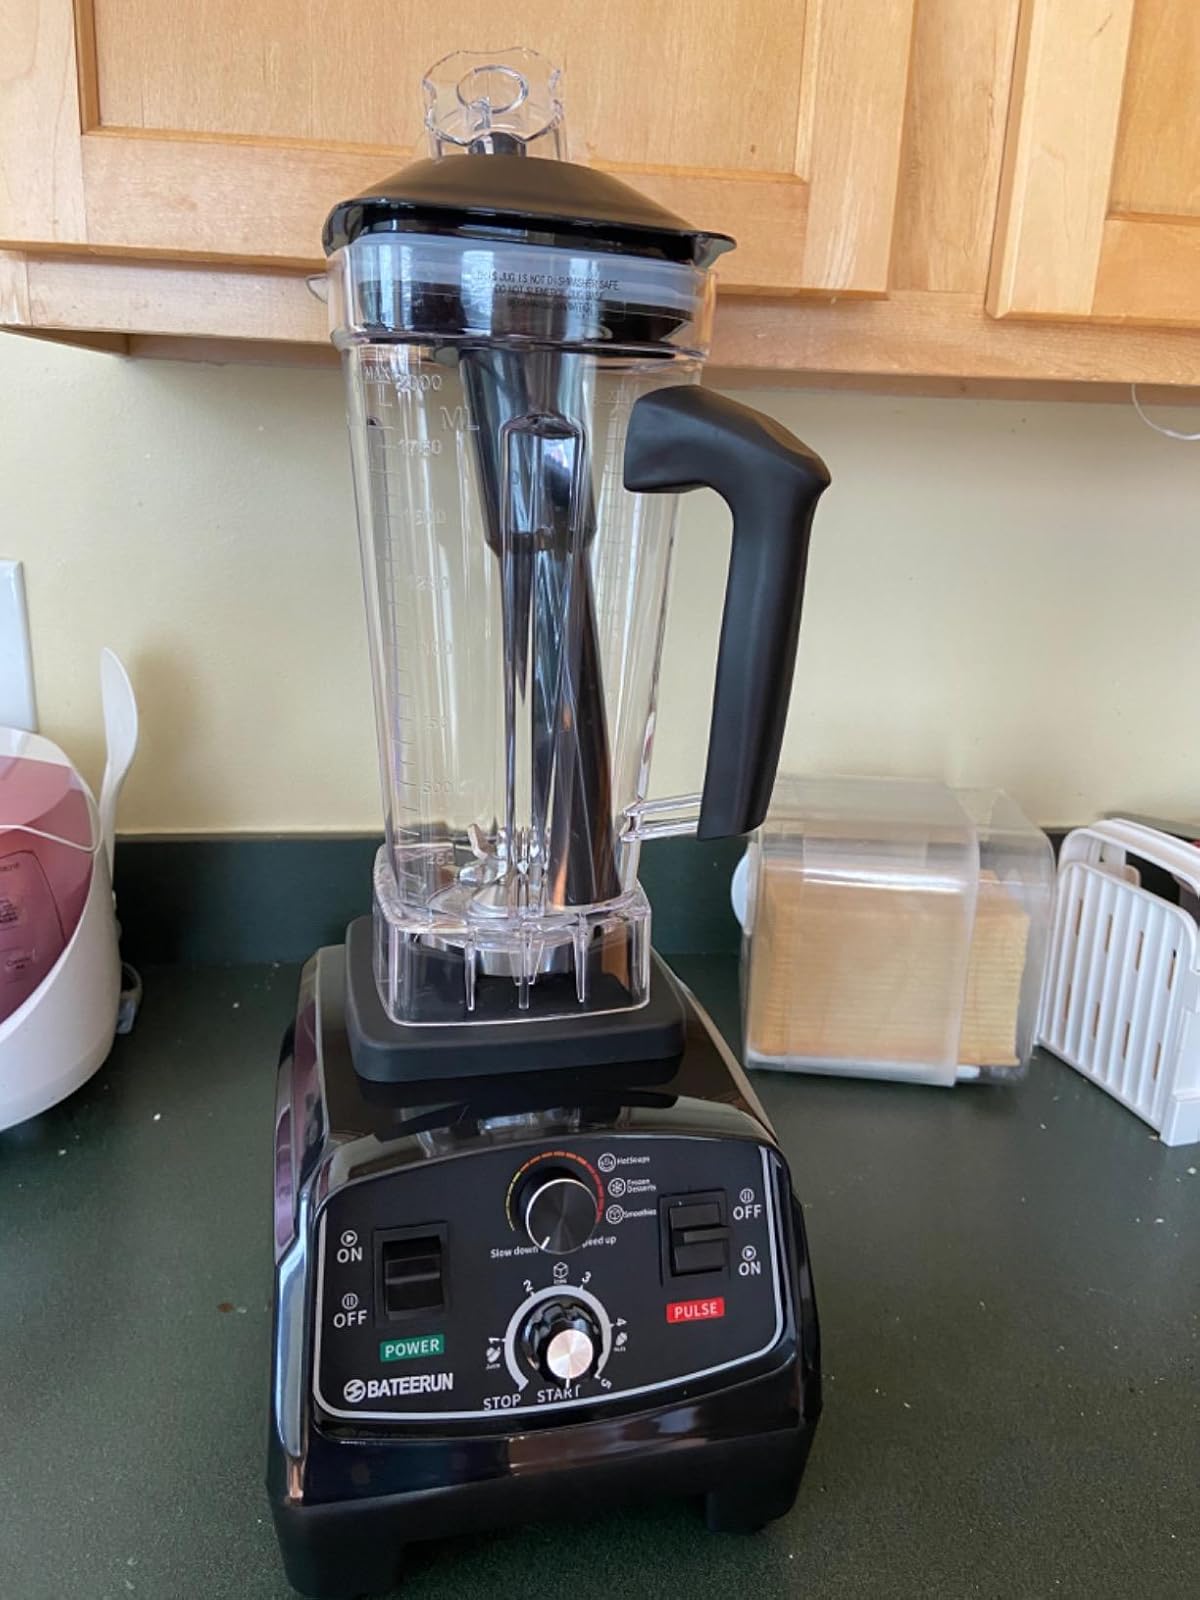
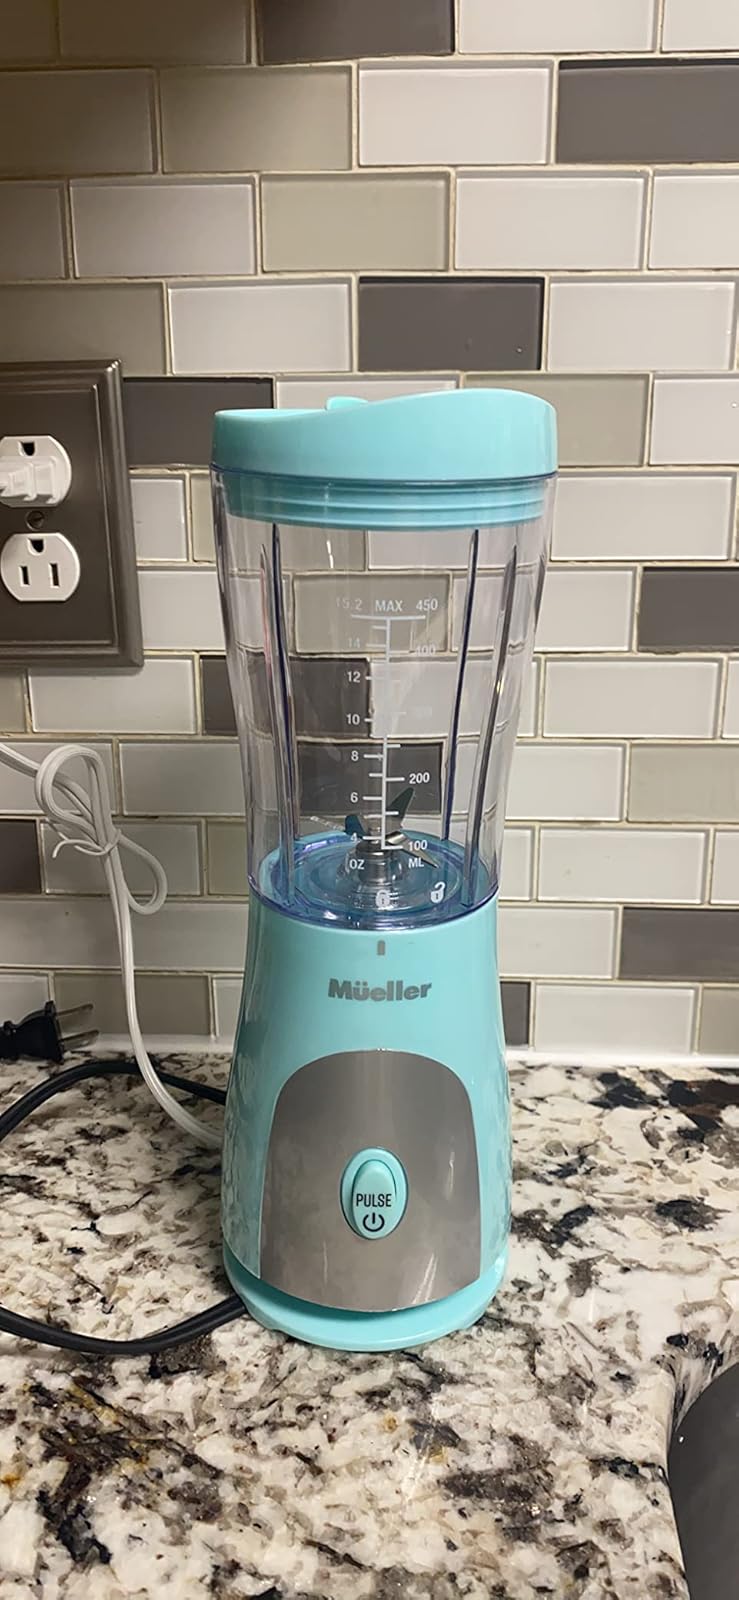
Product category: items_blender
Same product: no